Kontakt-5

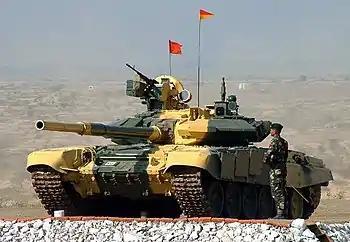
The advanced Kontakt-5 explosive reactive armour on this Indian Army T-90S is arranged in pairs of plates with a triangular profile

Kontakt-5 is a type of second-generation explosive reactive armour (ERA) originating in the Soviet Union. Due to the shortcomings of Kontakt-1, NII Stali developed a new type of reactive armor, Kontakt-5, so that it also affects the penetration characteristics of APFSDS projectiles, unlike Kontakt-1. In addition, Kontakt-5 is not just additional armor, but is clearly integrated into the vehicle hull. The Kontakt-5 modules have a significantly thicker steel upper side. Depending on the module, they contain one or two 4S22 reactive elements. The explosive of a 4S22 element has the TNT equivalent of 330 g. It is sensitive enough to be activated by impacts from armor-piercing projectiles as well as shaped charge warheads. Kontakt-5 produces a stronger defensive detonation than Kontakt-1 and the thicker steel flyer plate thrown at the APFSDS projectile breaks or bends it. The increase in defensive capability led to the development of more advanced APFSDS projectiles.